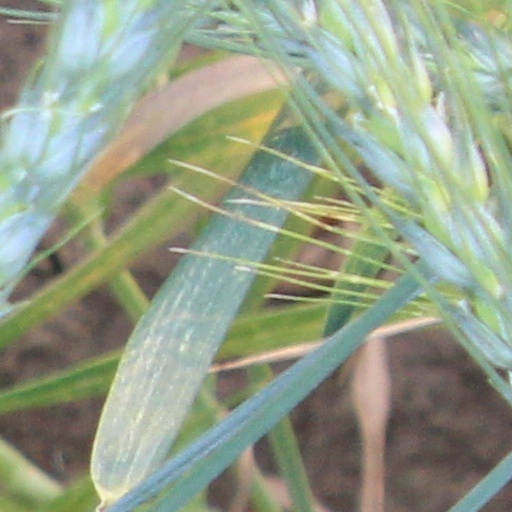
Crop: wheat